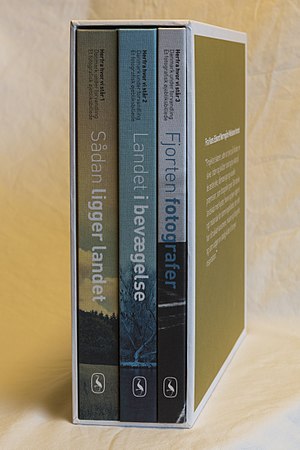
Herfra hvor vi står (bogværk)
Bogkassette med Herfra hvor vi står, 2010
Bogkassette herfra hvor vi står
Herfra hvor vi står, er blevet til med hjælp Ny Carlsbergfondet og Realdania i kompagniskab med Kulturministeriet, Ideen med denne fotobog var at lade en gruppe fotografer, forsøge at indfange Danmark under forandring. Bogværket består af tre bind med i alt 736 sider samlet i en bogkassette med i alt mere end 400 billeder og værket udkom på Gyldendal 2010. Ideen til bogværket var udtænkt af Hans Edvard Nørregård-Nielsen.